Bellarmine College Preparatory

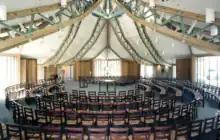
Interior of Leontyne Chapel

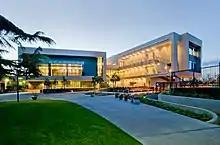
Sobrato Center for the Humanities and the Arts

A Catholic school in the tradition of Saint Ignatius of Loyola, Bellarmine is a member of the West Catholic Athletic League, the Jesuit Schools Network, and the Western Association of Schools and Colleges.